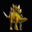
Label: dinosaur